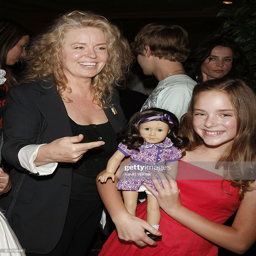
film director and actor pose at the premiere .